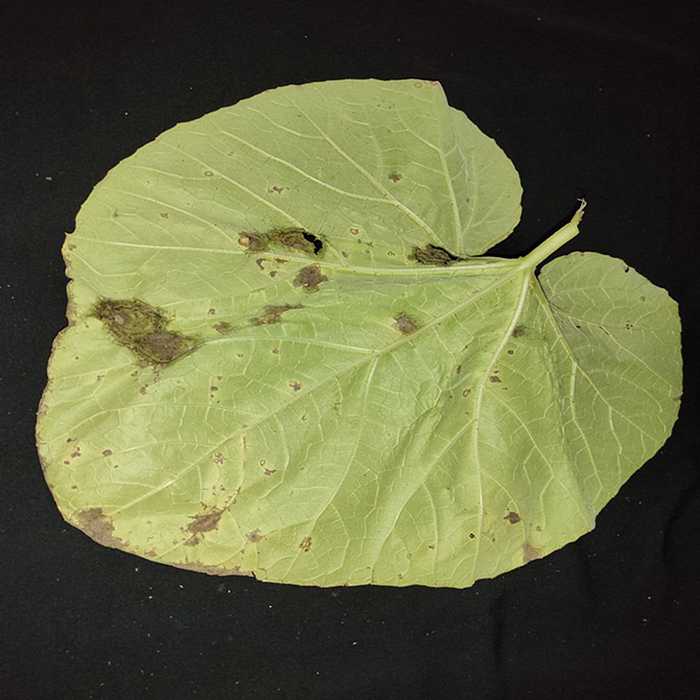
Plant: Bottle gourd
Label: Downey mildew